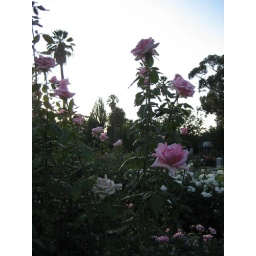
Pink roses against the sky